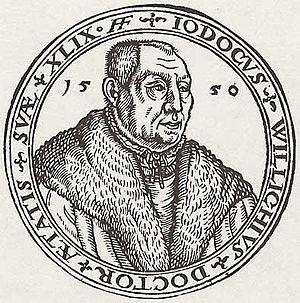
Jodocus Willich, est un médecin et humaniste allemand.